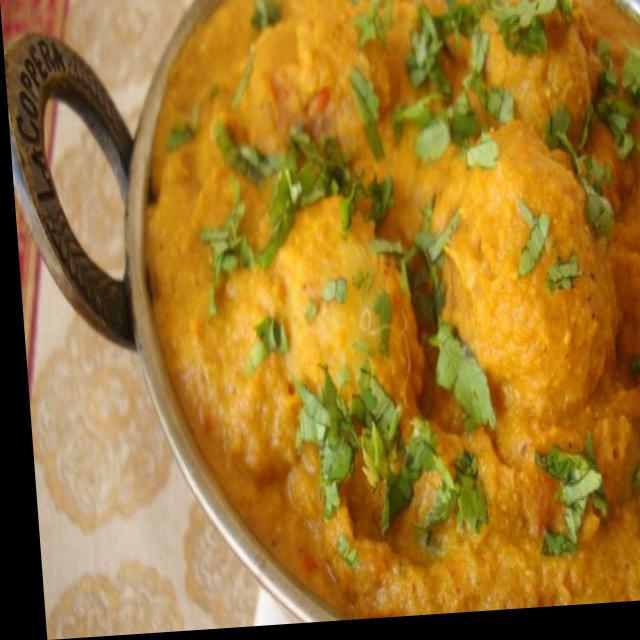
Dish: dum_aloo